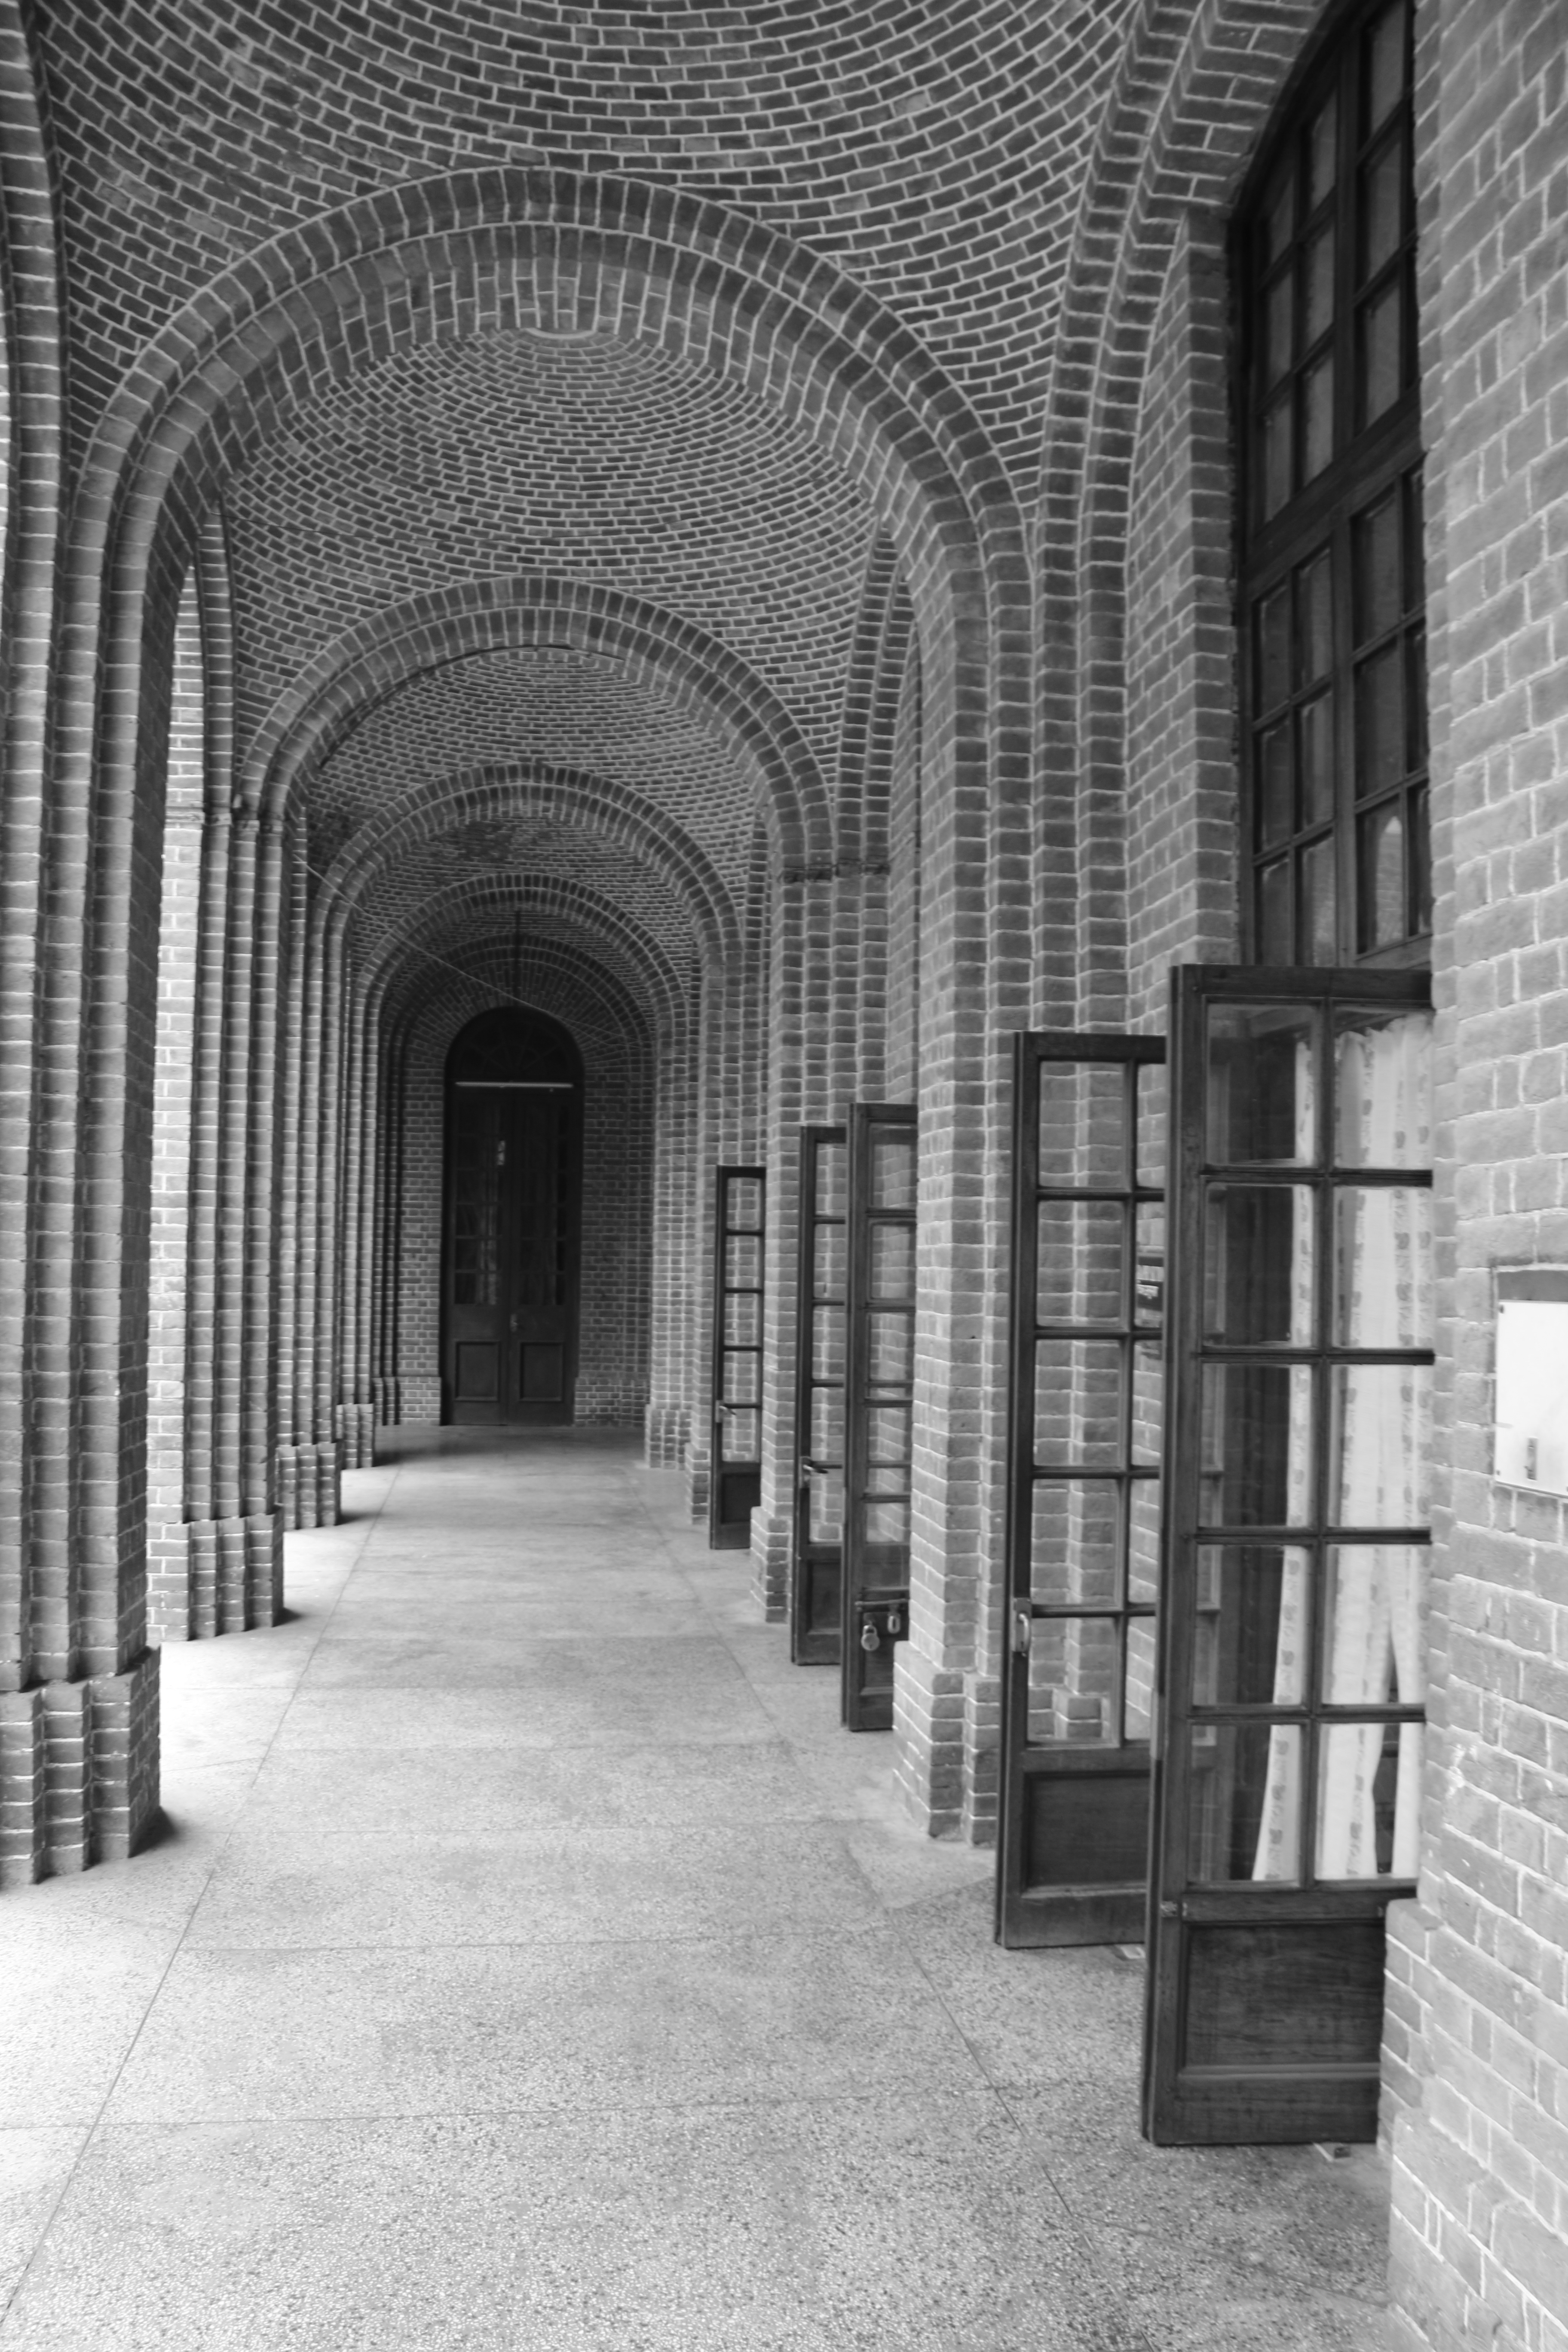
black and white, architecture, floor, building, arch, column, hall, chapel, monochrome, place of worship, aisle, symmetry, passage, corridor, arcade, monochrome photography